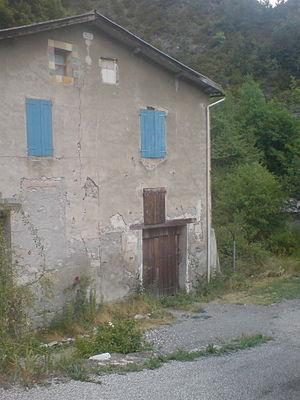
Ancien relais de poste, dans le village de Beaujeu